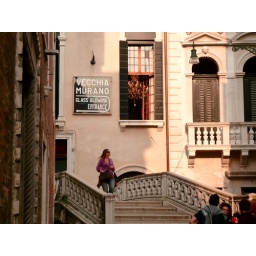
Typical Venetian side &amp;quot;street.&amp;quot; A small bridge crossing a small canal. Look in the open window at the chandelier.